Cryptanalysis of the Enigma

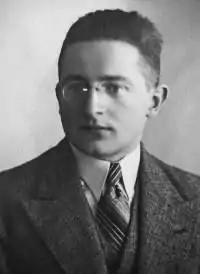
Marian Rejewski , when he first broke Enigma

In the 1920s the German military began using a 3-rotor Enigma, whose security was increased in 1930 by the addition of a plugboard. The Polish Cipher Bureau sought to break it because of the threat that Poland faced from Germany, but the early attempts did not succeed. Mathematicians having earlier rendered great services in breaking Russian ciphers and codes, in early 1929 the Polish Cipher Bureau invited mathematics students at Poznań University – who had a good knowledge of the German language due to the area having belonged to Germany before being awarded to Poland after World War I – to take a course in cryptology.